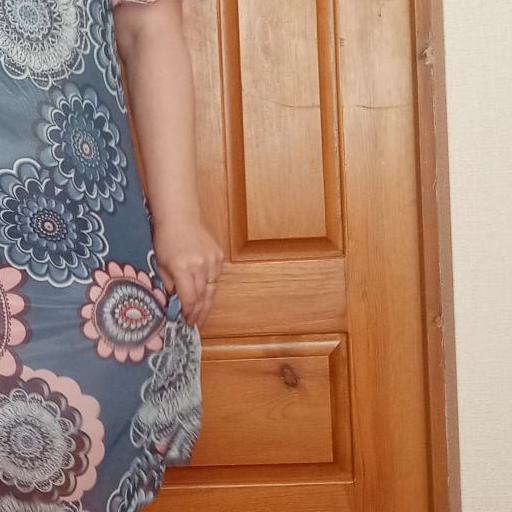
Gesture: no_gesture